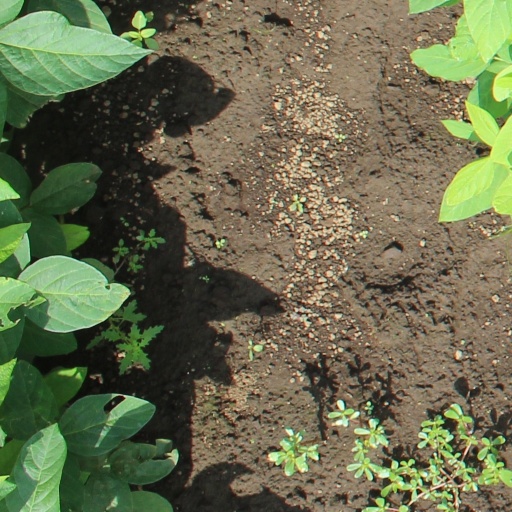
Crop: soybean